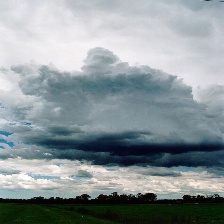
Cloud type: Altostratus